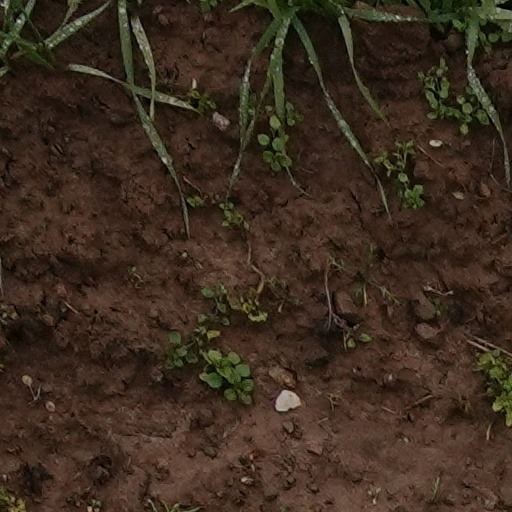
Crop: wheat